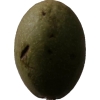
Label: nut